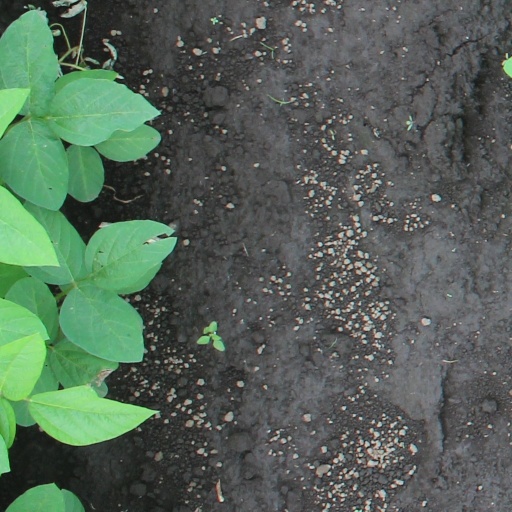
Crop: soybean